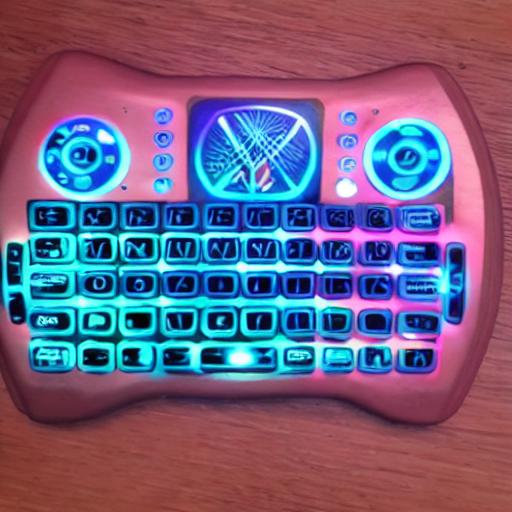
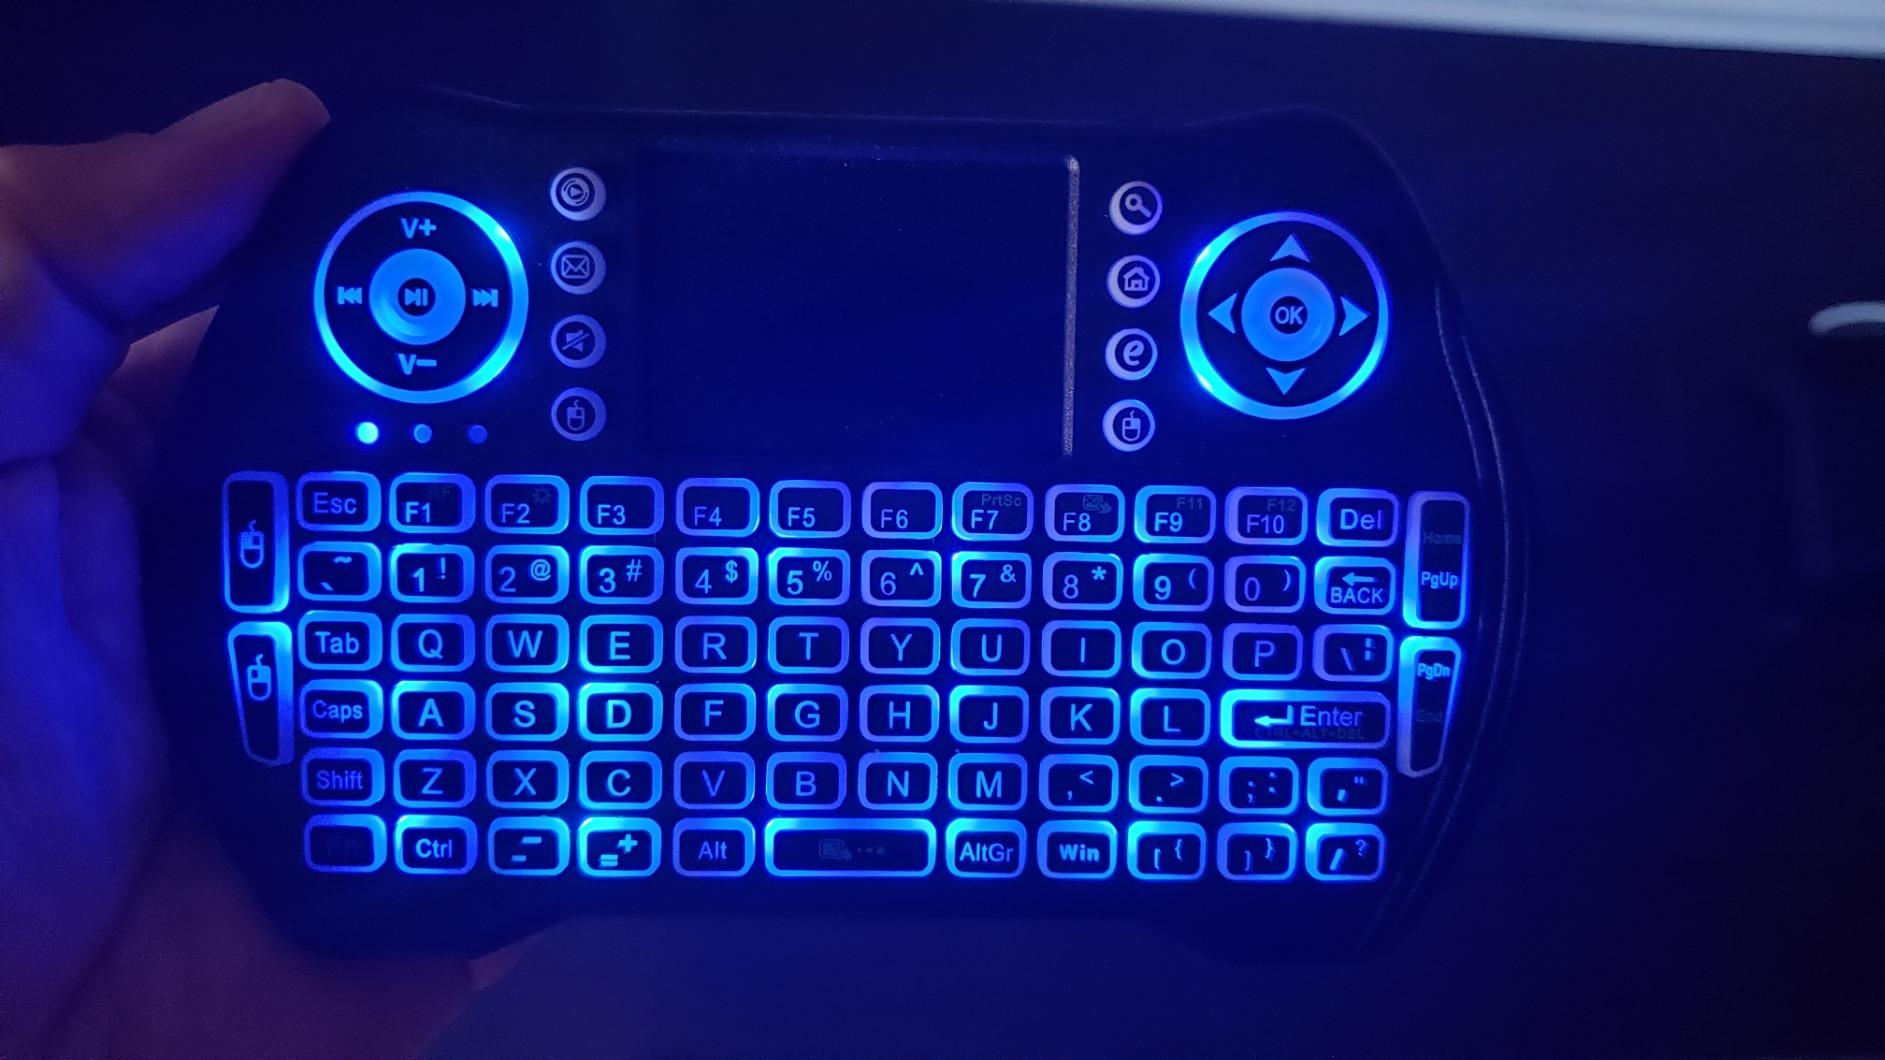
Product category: keyboard
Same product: no